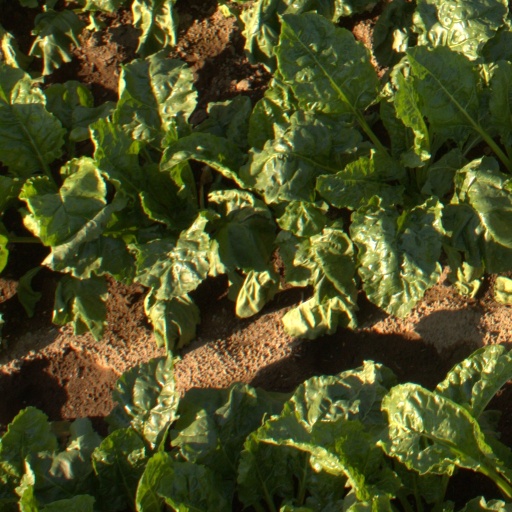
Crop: sugar beet